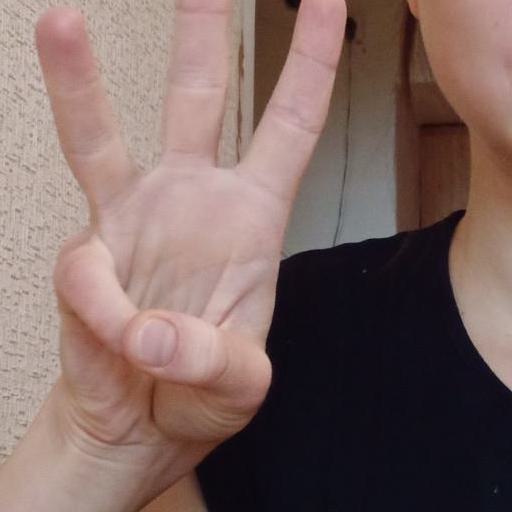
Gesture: three